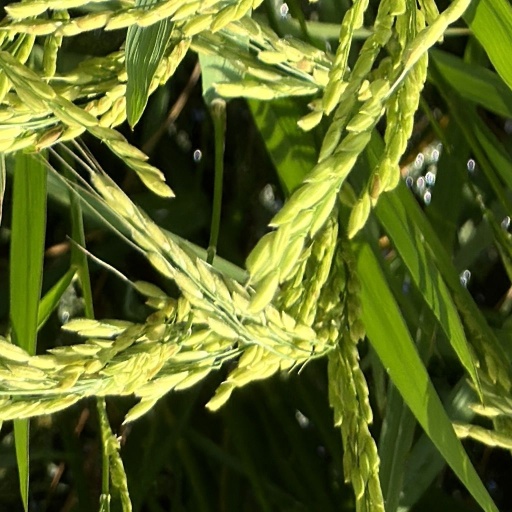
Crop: rice